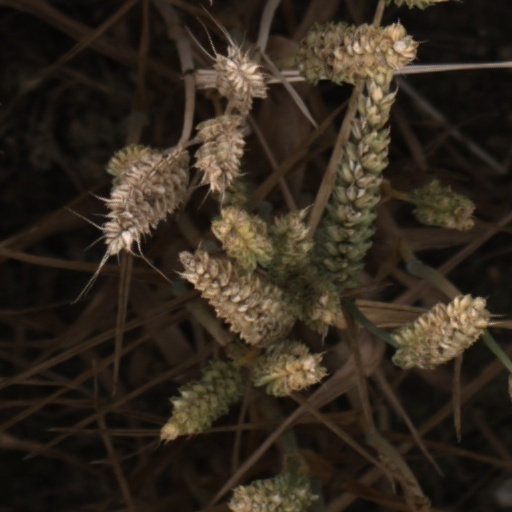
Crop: wheat